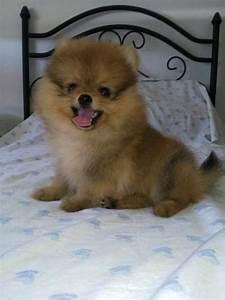
dog